The Hummingbird Project

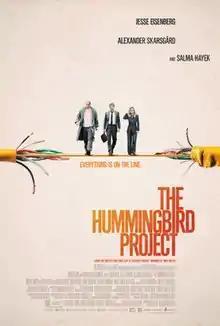
Theatrical release poster

The Hummingbird Project is a 2018 thriller drama film about high-frequency trading and ultra-low latency direct market access, written and directed by Kim Nguyen. It stars Jesse Eisenberg, Alexander Skarsgård, Michael Mando, Sarah Goldberg, and Salma Hayek.